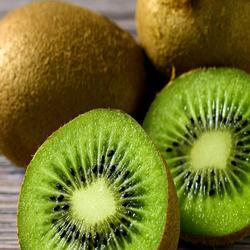
Label: Kiwi